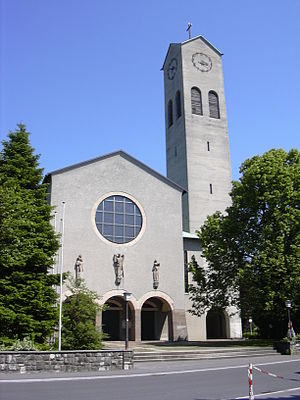
Lustenau
Kirke i Lustenau
Lustenau er med omkring 22.500 indbyggere den mest folkerige landsby med ret til afholdelser af markeder i Østrig, og er beliggende i den vestlige del af delstaten Vorarlberg.